Hindu Shahis

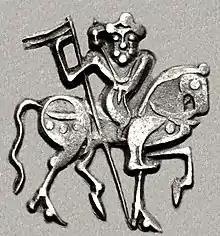
Horseman on a coin of Spalapati, i.e. the "War-lord". The headgear has been interpreted as a turban.

Al-Biruni, a Iranian polyglot and the only contemporary source on the dynasty, described that the Hindu Shahis as Brahmins. However this view goes against the opinions of authors from later centuries. Kashmiri historian, Kalhana in his 12th century work Rajatarangini, described the Hindu Shahis of being of Kshatriya origin. André Wink confirms Biruni's description of the Shahi dynasty as Brahmins but also states that all the later sources call them Kshatriya.